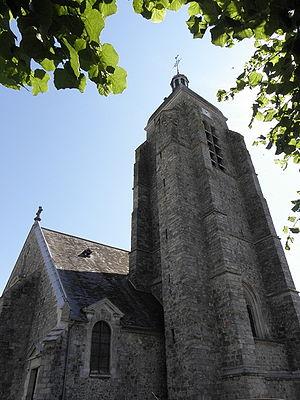
Église Saint-Médard et Saint-Michel de Villeblevin (89).